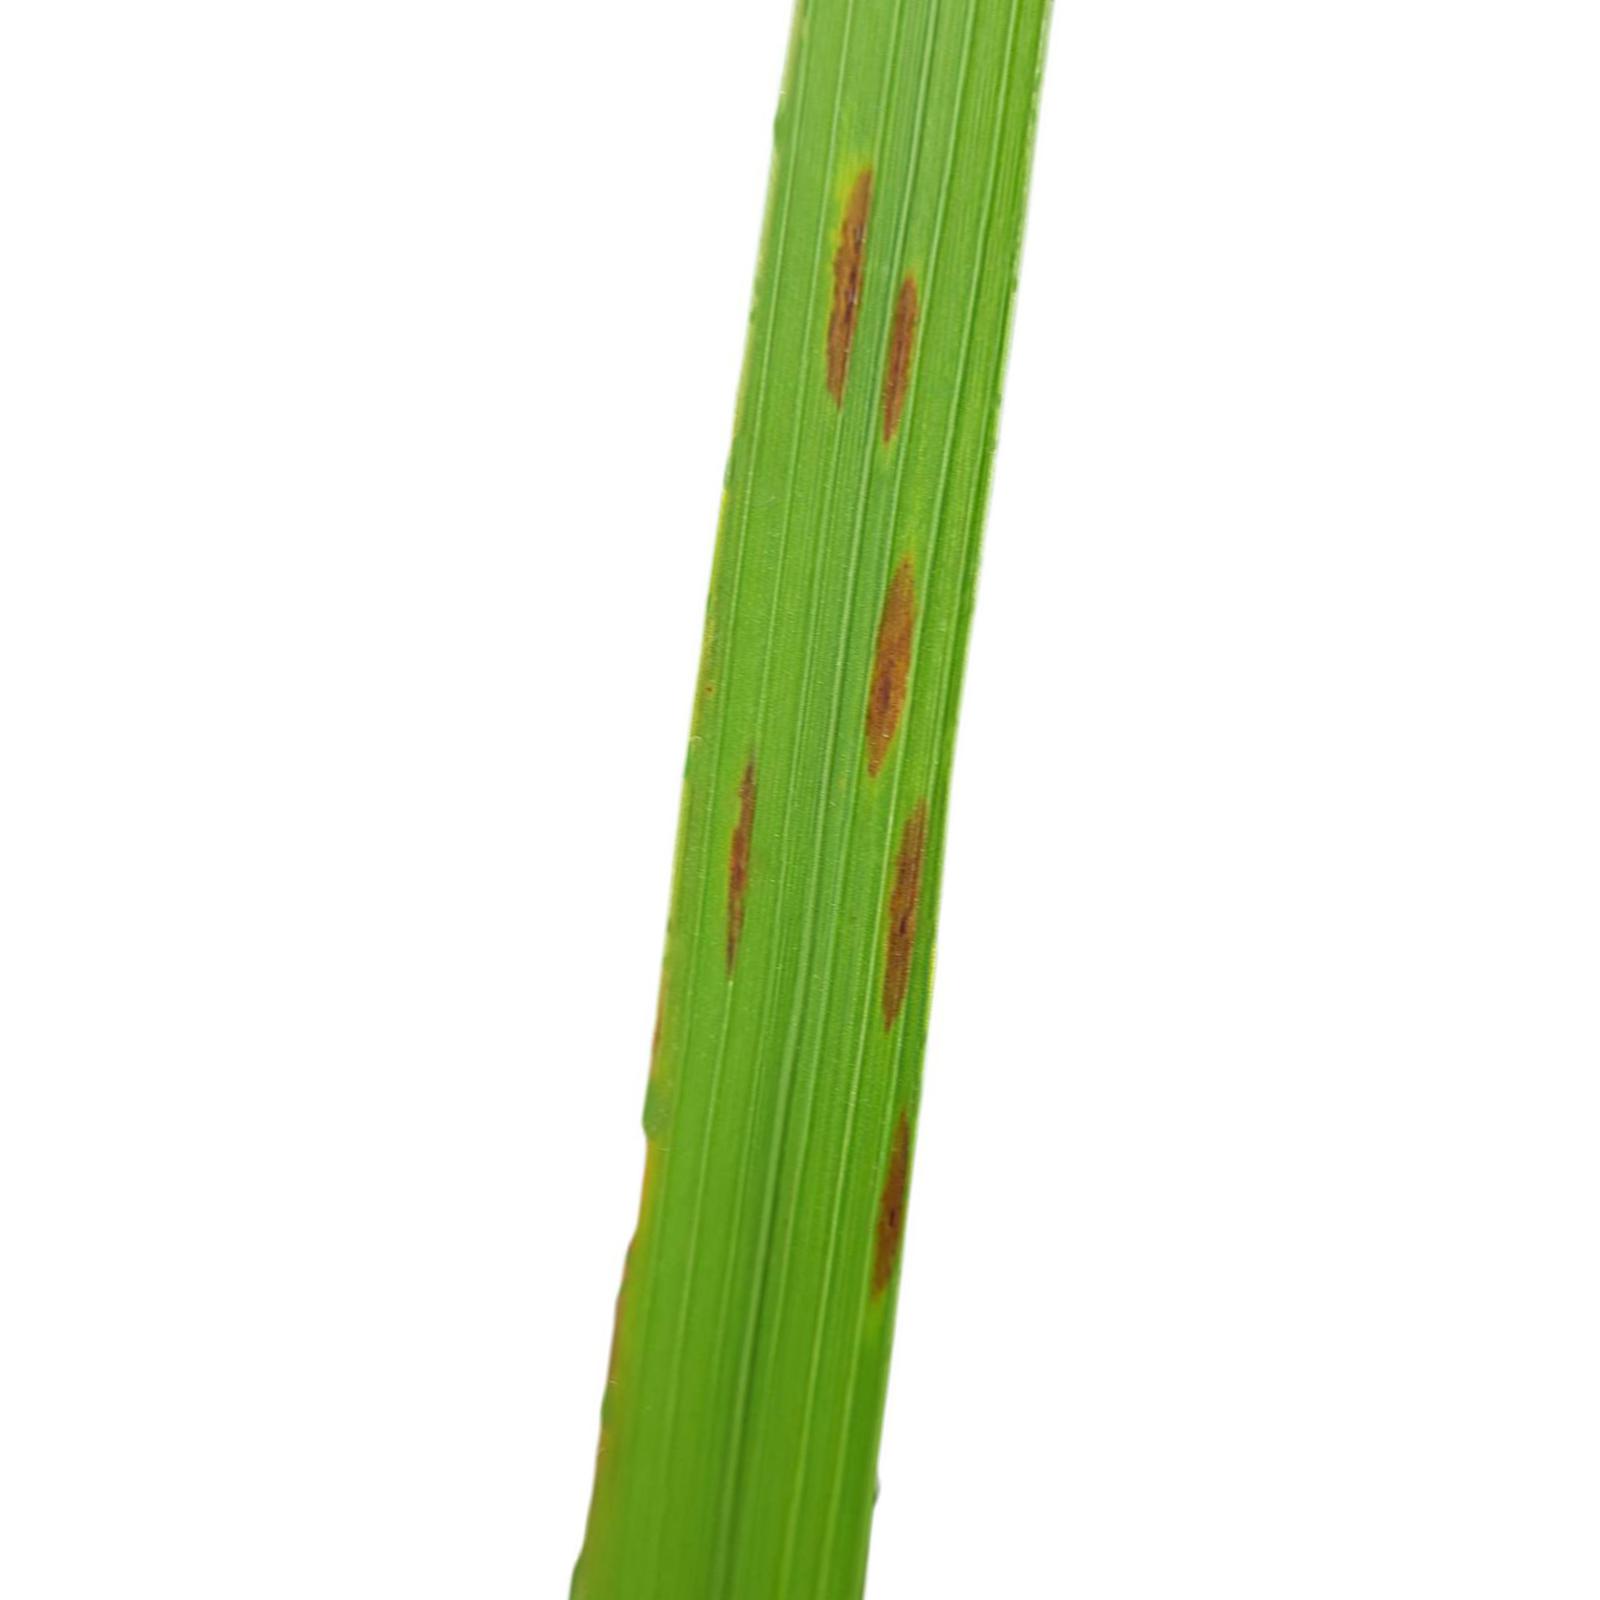
Nhãn: Bệnh Gạch Nâu ( Narrow Brown Spot )